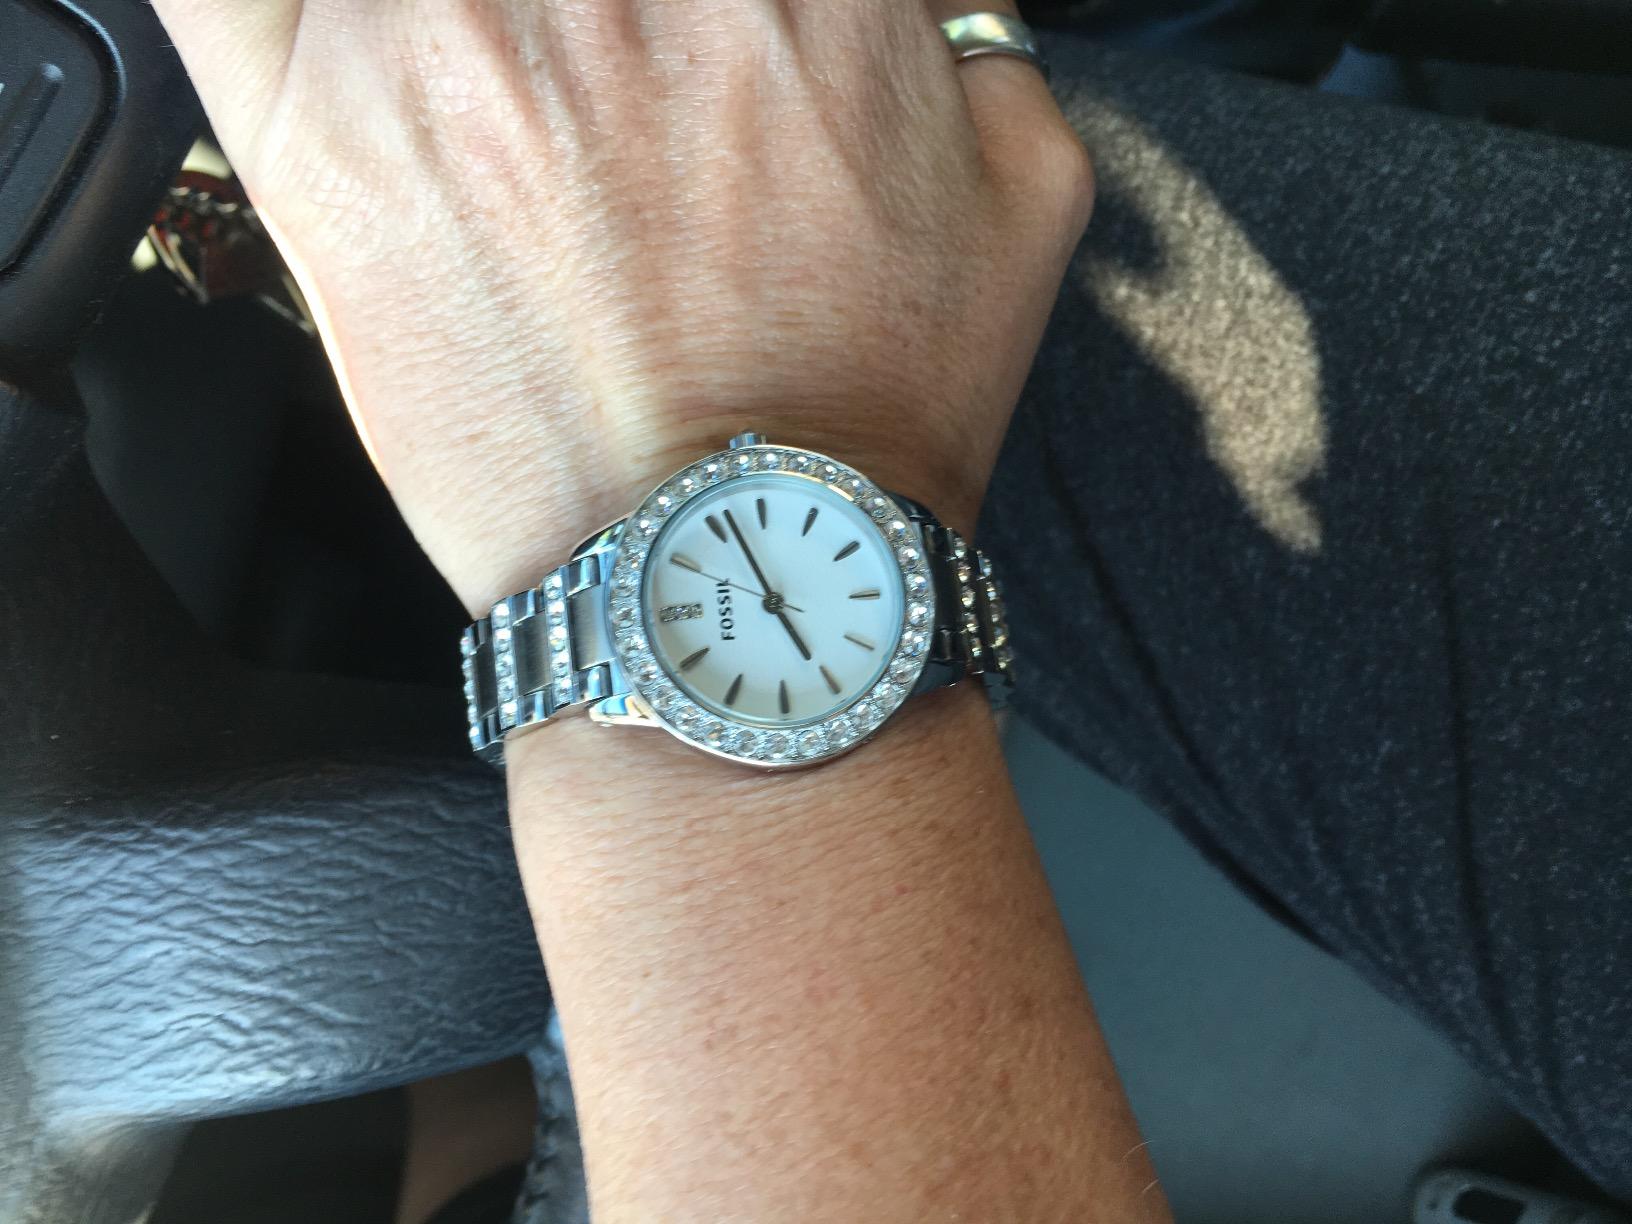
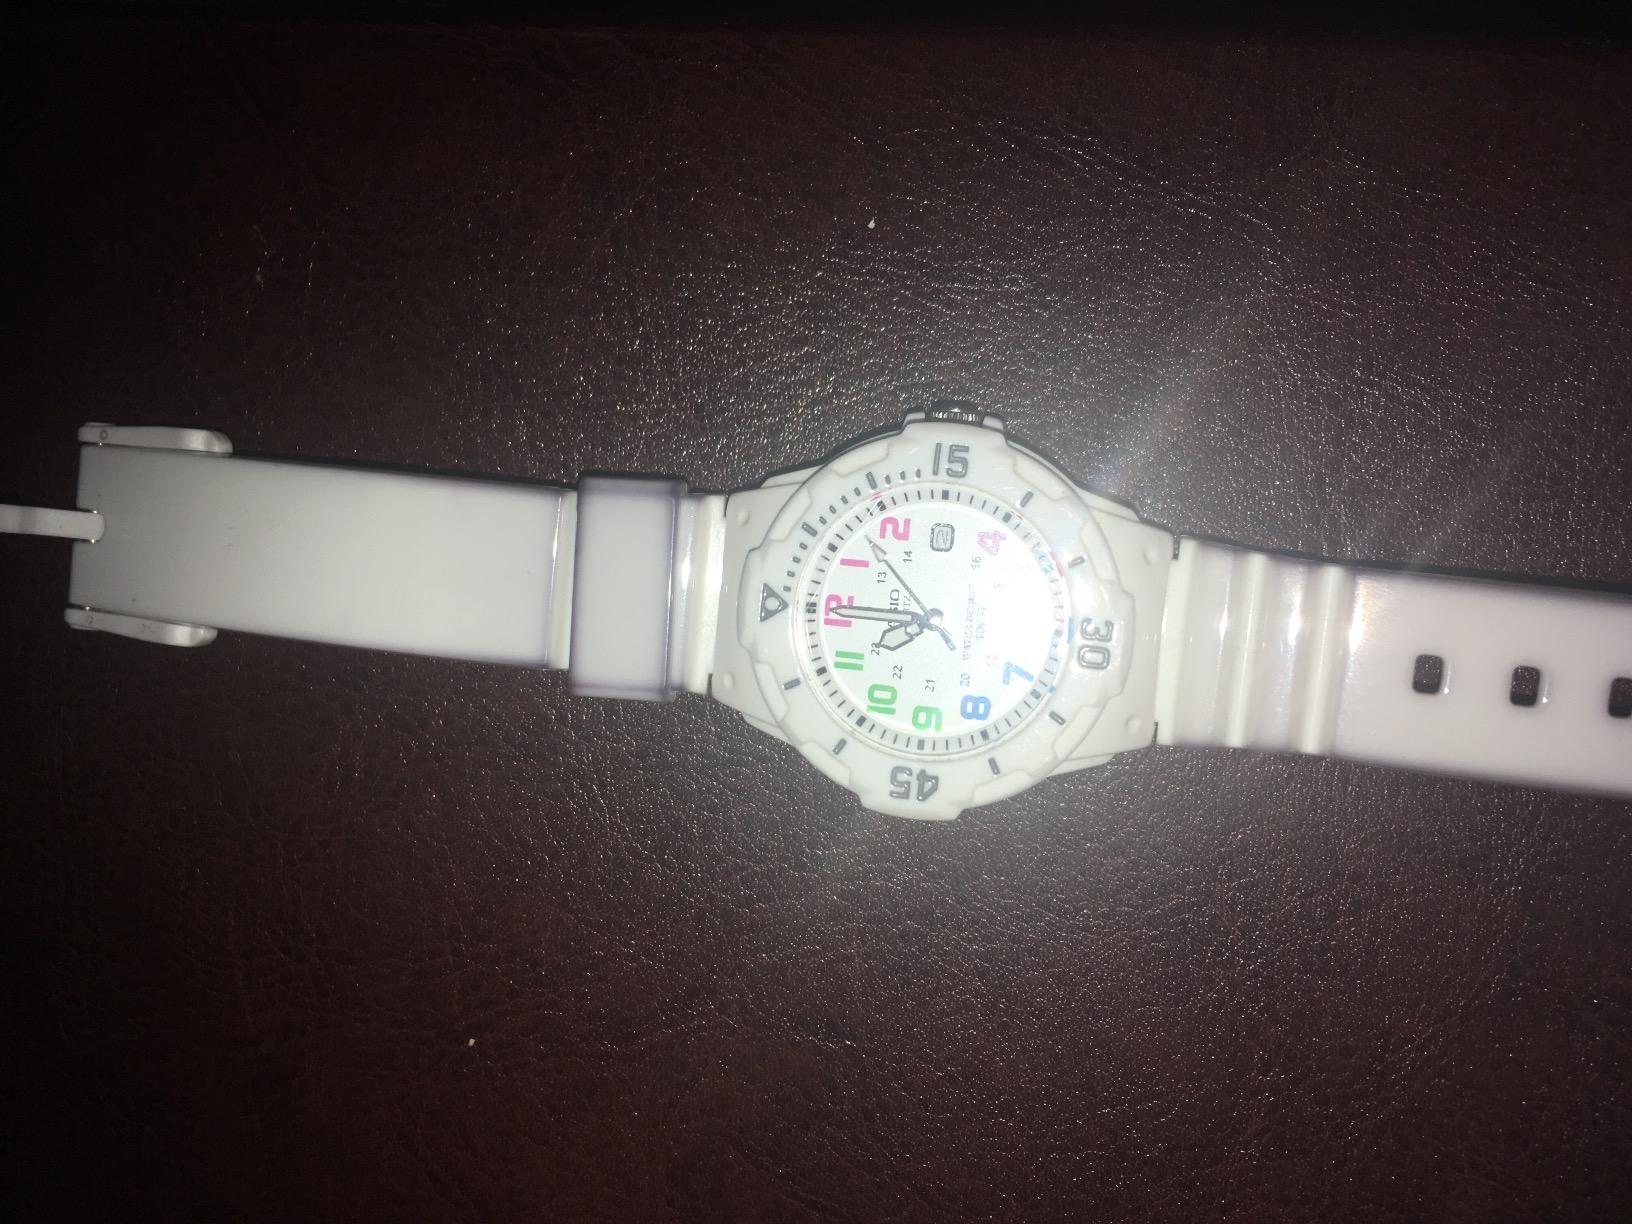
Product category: accessories_watch
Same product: no